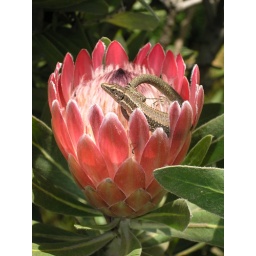
We were walking through a garden in Madeira when we spotted this Lizard sunbathing on a Protea flower.